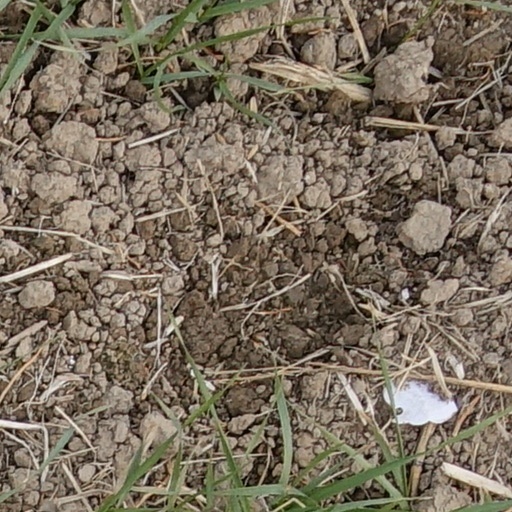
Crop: wheat